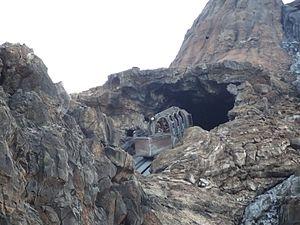
Journey to the Center of the Earth à Tokyo DisneySea
"Journey to the Center of the Earth est une attraction du parc Tokyo DisneySea basée sur le roman Voyage au centre de la Terre de Jules Verne. C'est une attraction de type montagnes russes à bord d'un véhicule ""souterrain"" qui emmène les visiteurs dans les profondeurs de la Terre. Il s'agit avant tout d'une aventure dans un décor somptueux et finement détaillé, avec des séquences à sensation.